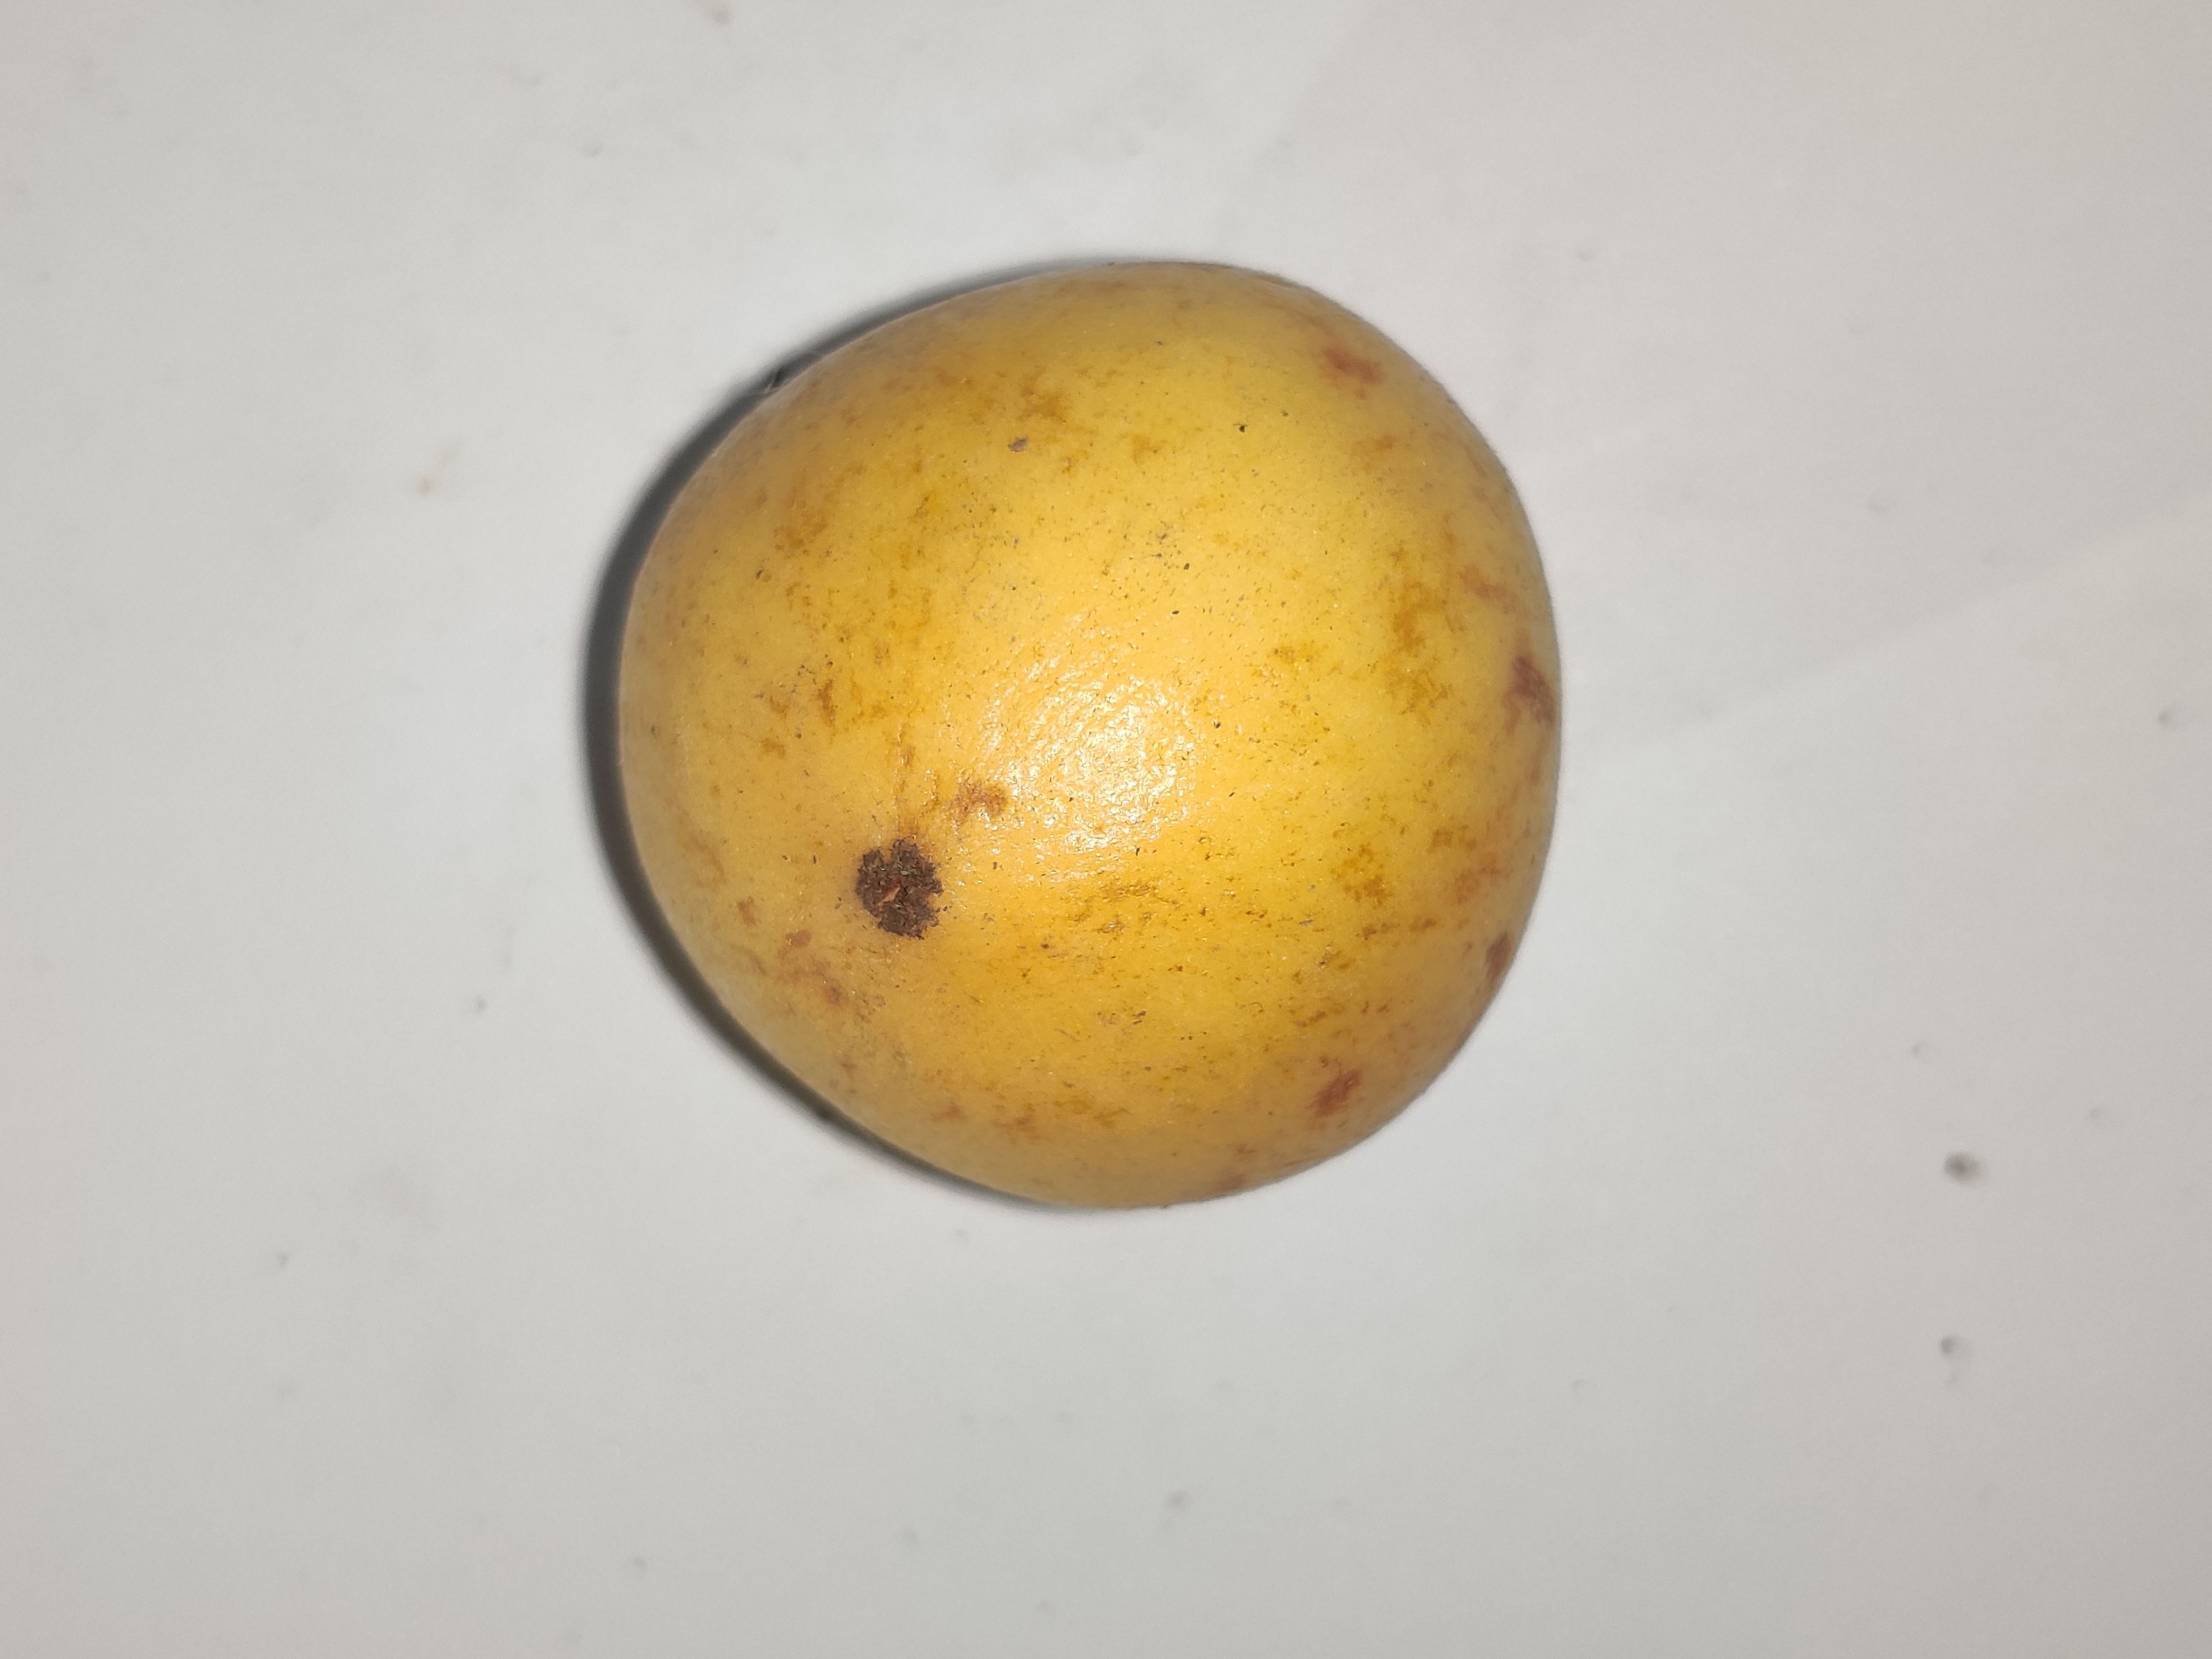
Fruit: burmese-grape
Grade: 1st-grade